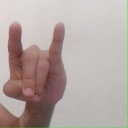
अक्षर: च